Museo Civico di Montepulciano

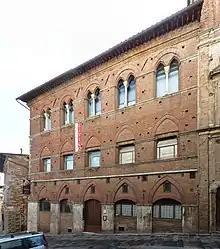
Museo Civico di Montepulciano

The Museo Civico di Montepulciano, also known as the Museo Civico Pinacoteca Crociani, is the town or comune art gallery and museum. It is housed in the medieval "Palazzo Neri Orselli", a 14th-century structure located on Via Ricci #10, corner with Via Talosa, in the center of the town of Montepulciano, in the Province of Siena, region of Tuscany, Italy. The museum was founded in 1954.